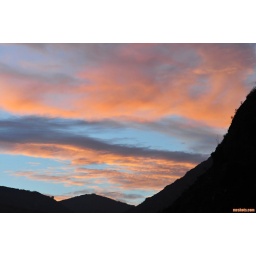
clouds over the point mugu coast